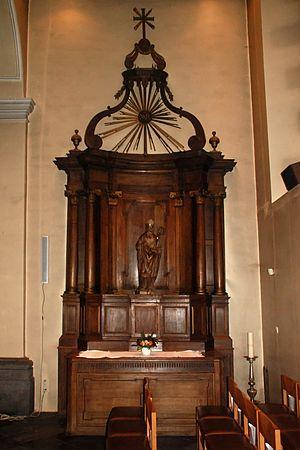
Belgique - Brabant wallon - Ottignies - Église Saint-Rémi
L'église Saint-Rémi est une église catholique de style classique située à Ottignies, section de la ville belge d'Ottignies-Louvain-la-Neuve, dans la province du Brabant wallon.